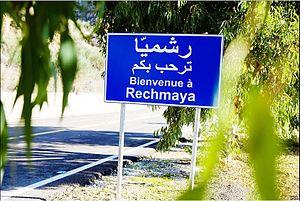
Paneau à l'entrée de la pépinière de cèdres et de conifères, Rechmaya, Liban.
Le français est diffusé dans de nombreux pays de par le monde, avec des statuts différents.
Le français est la langue de prestige du Liban. Elle est d'ailleurs inscrite dans la constitution.